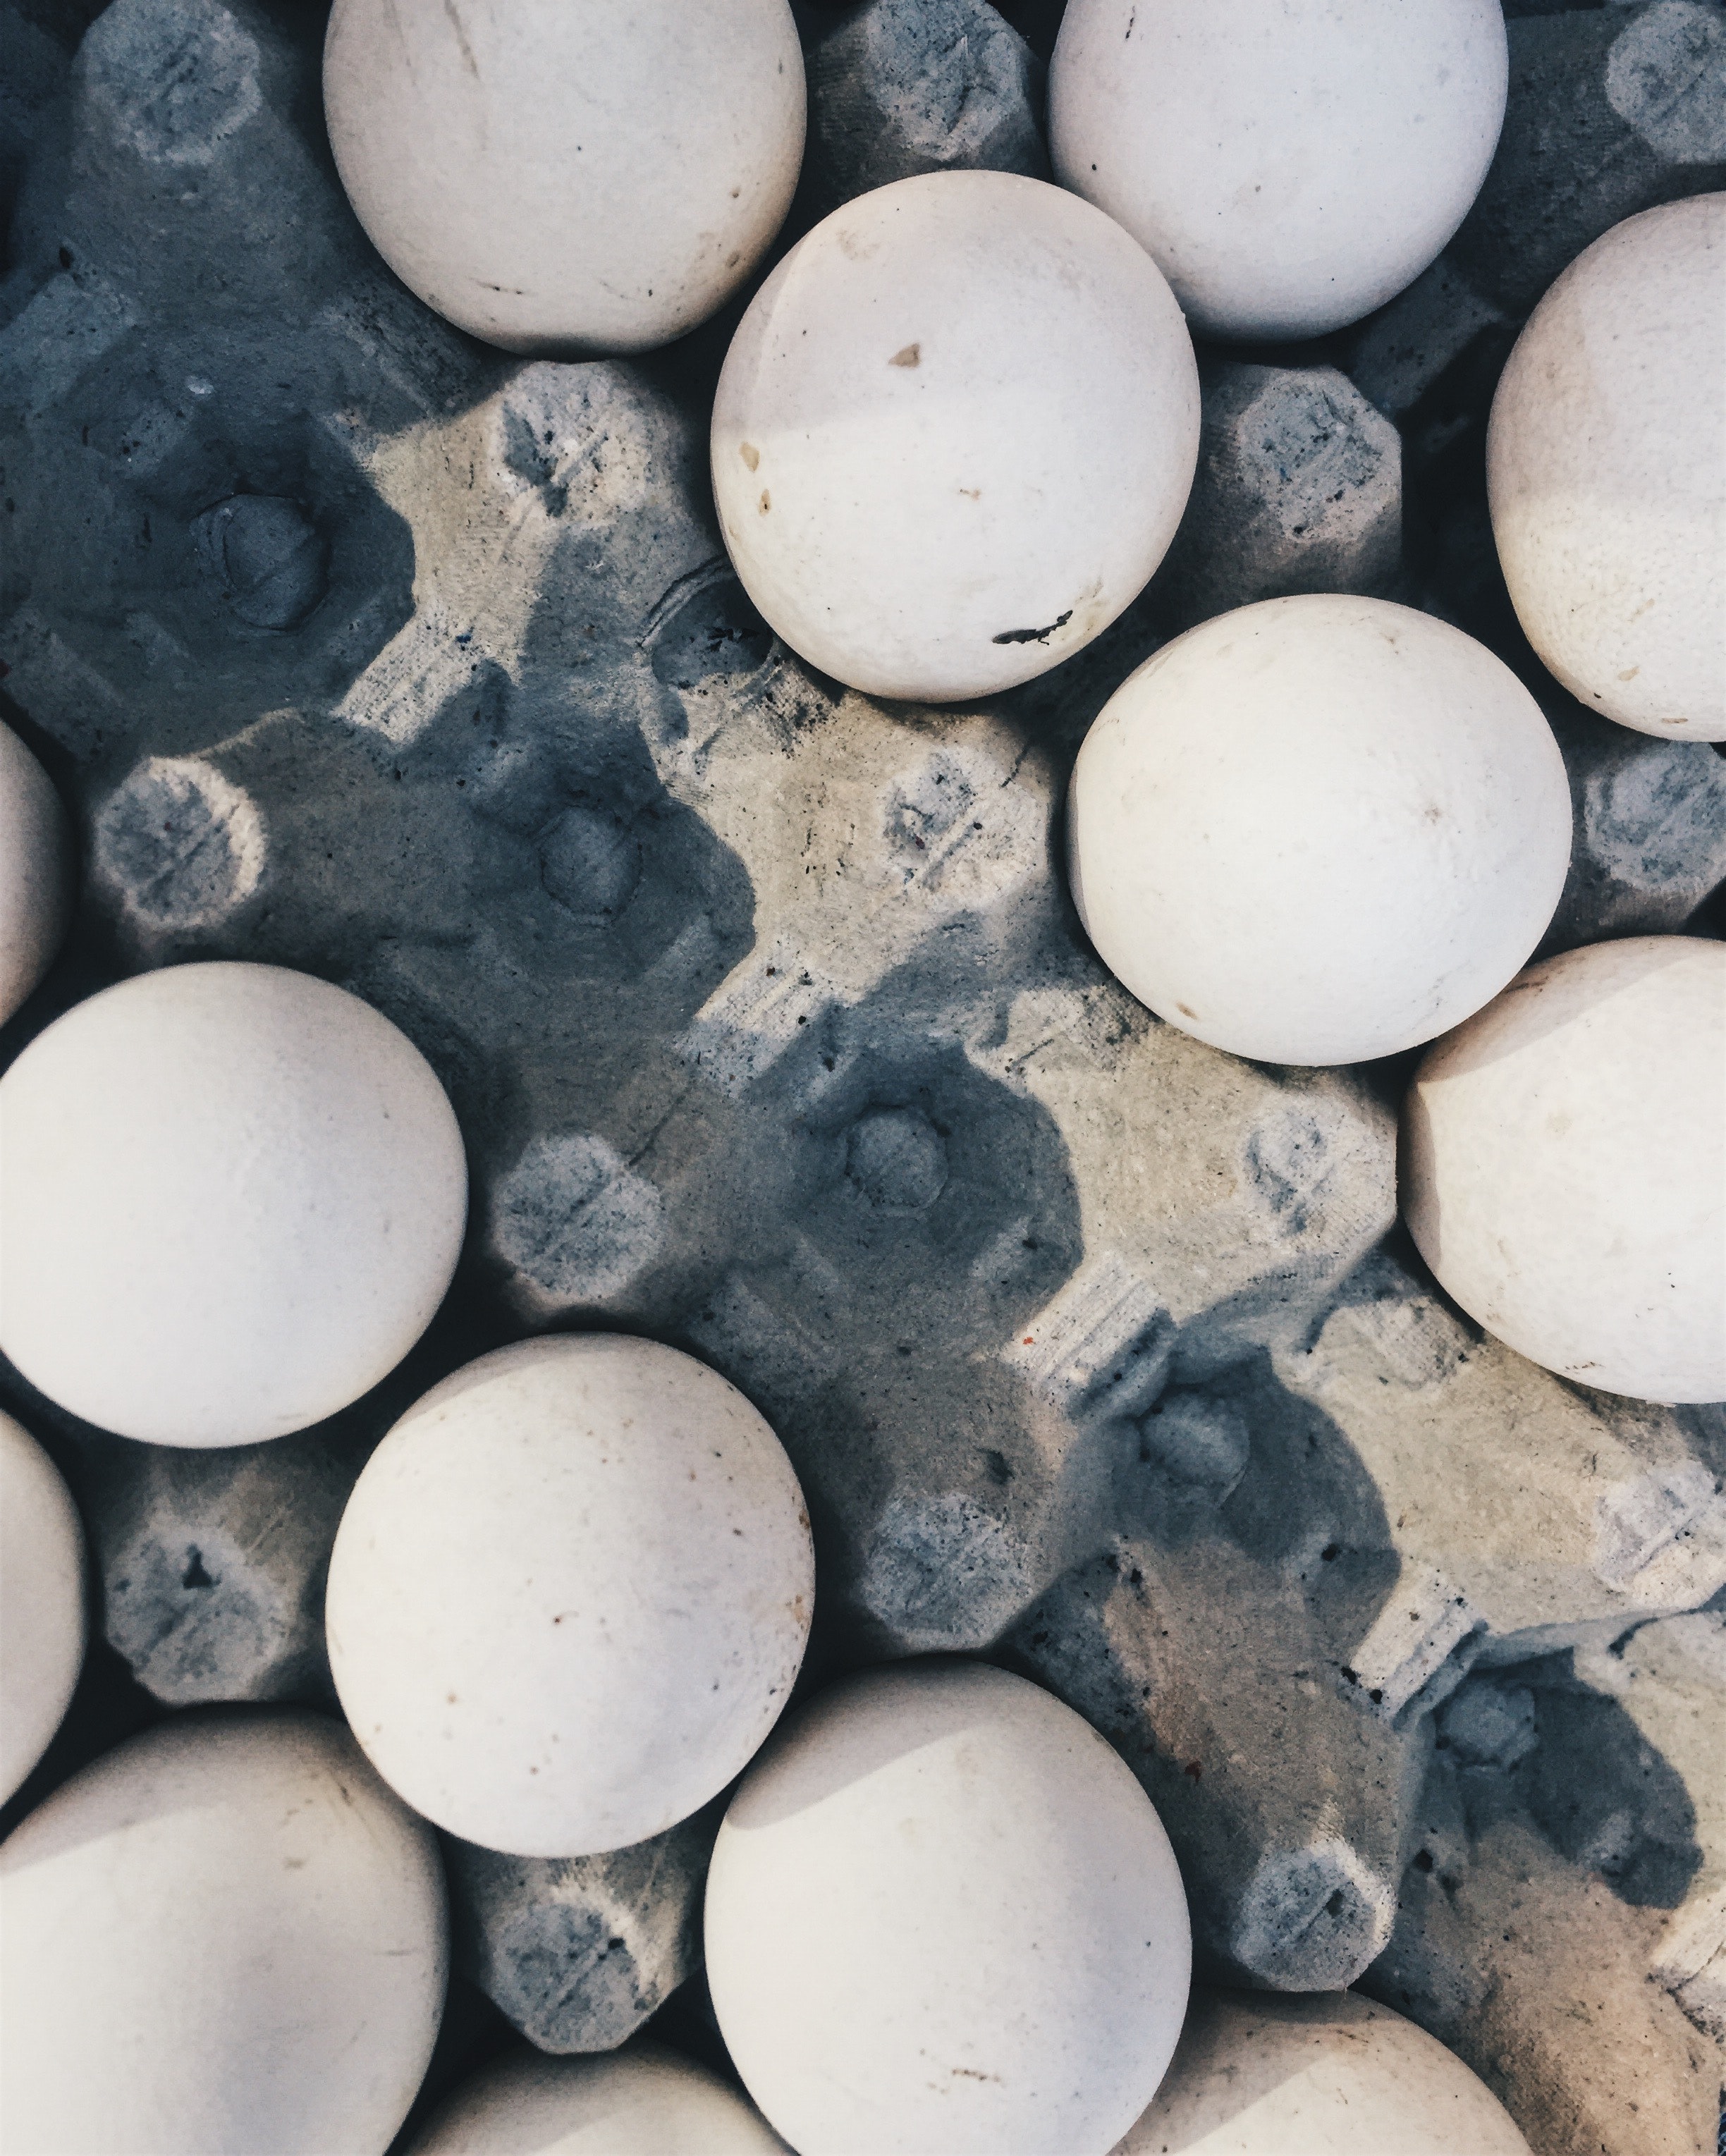
egg, rock, pebble, wood, circle, pattern, still life photography